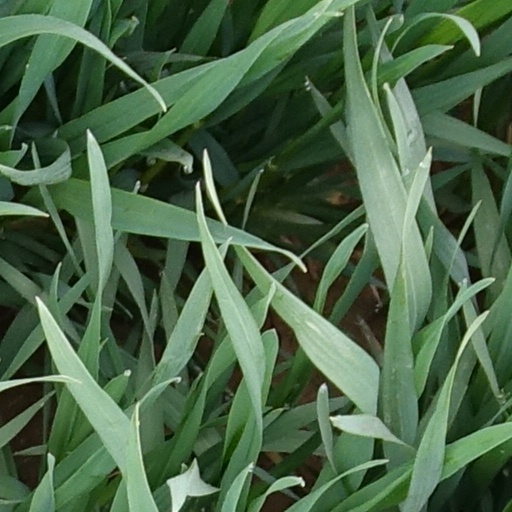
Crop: wheat